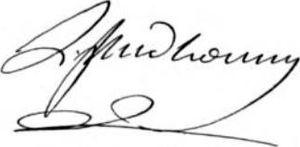
Louis-Marie Prudhomme, né à Lyon le 11 février 1753 et mort à Paris le 20 avril 1830, est un journaliste français.